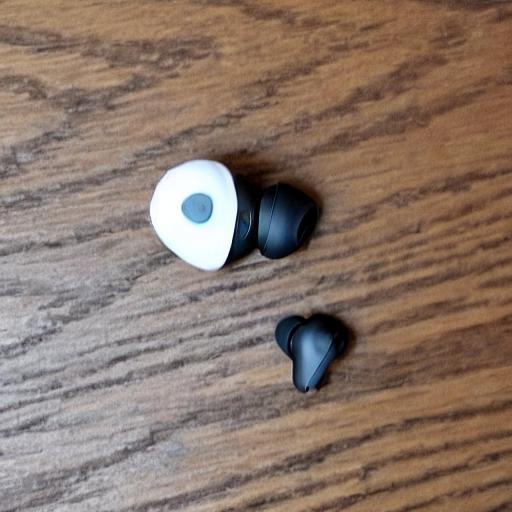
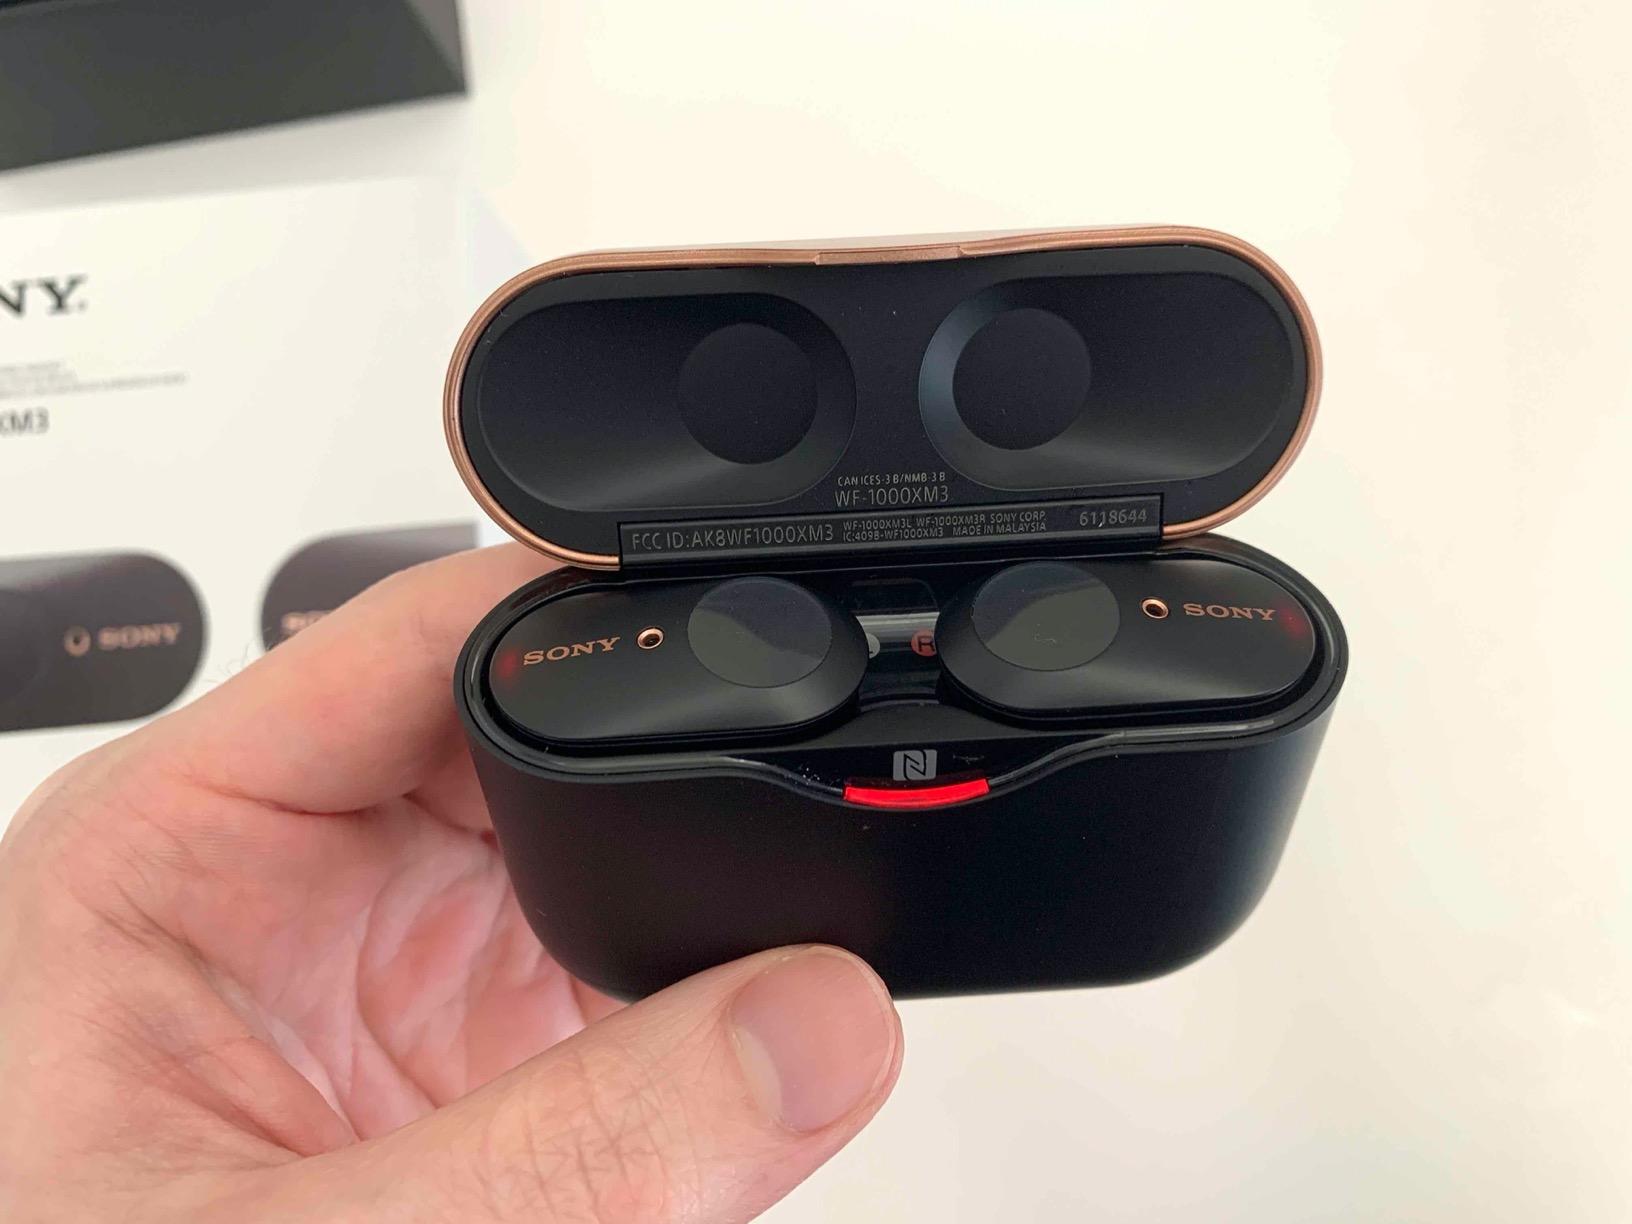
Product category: earbuds
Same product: no